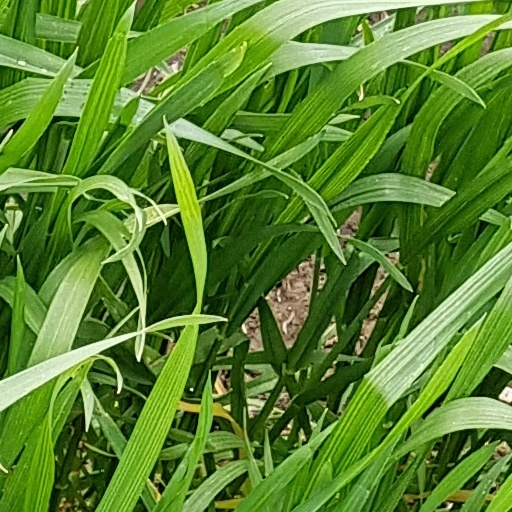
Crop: wheat